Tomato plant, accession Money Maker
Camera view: vertical (180 deg); turntable rotation: 180 degrees
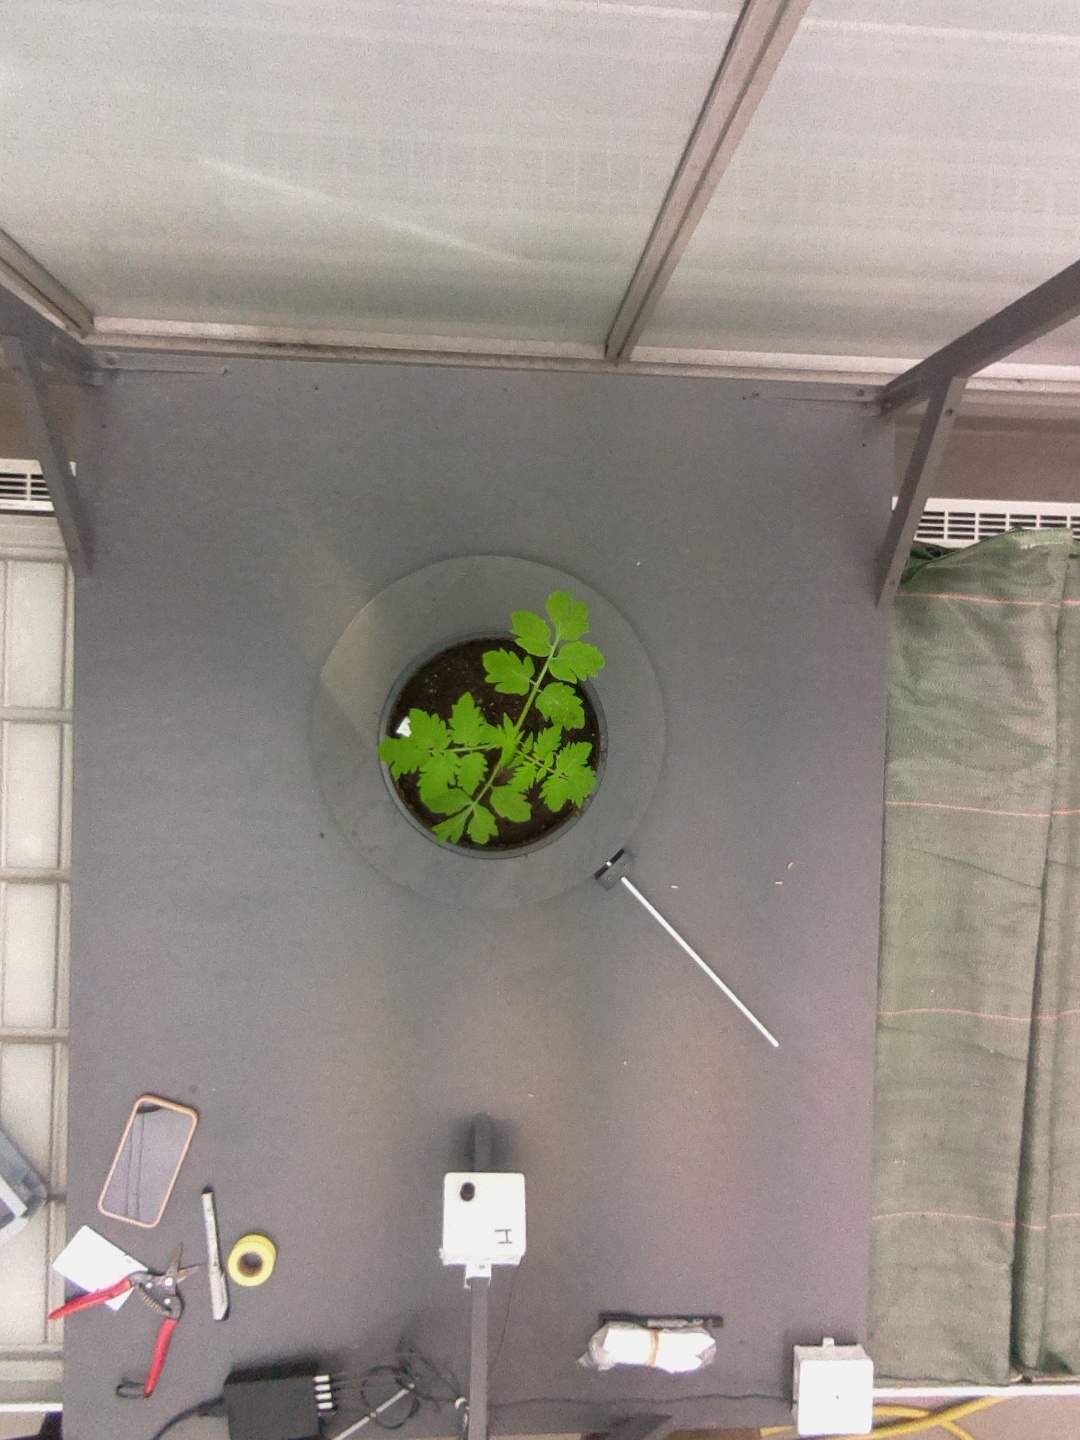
BBCH growth stage 13: 6 of true leaves visible